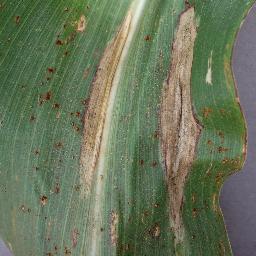
Label: Corn_(Maize)___Northern_Leaf_Blight